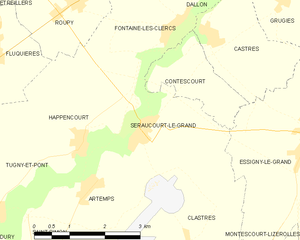
Carte des communes françaises: Seraucourt-le-Grand